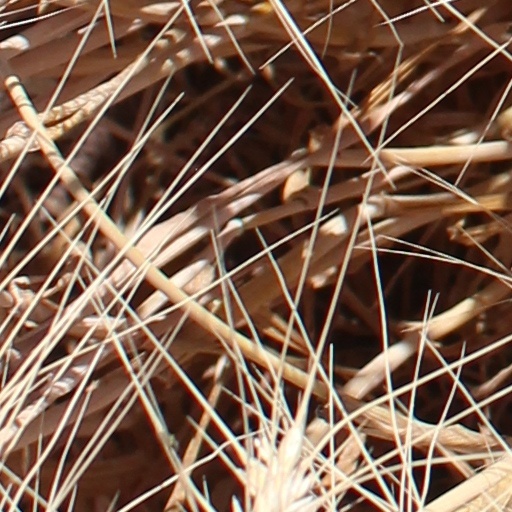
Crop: wheat